Cover (philately)

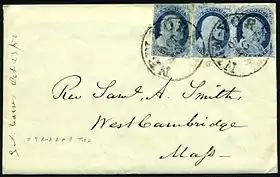
1856 cover posted in New York City with three 1-cent stamps affixed

In philately, the term cover pertains to the outside of an envelope or package with an address, typically with postage stamps that have been cancelled and is a term generally used among stamp and postal history collectors. The term does not include the contents of the letter or package, although they may add interest to the item if still present. Cover collecting plays an important role in postal history as many covers bear stamps, postmarks and other markings along with names and addresses all of which help to place a cover at a given time and place in history.